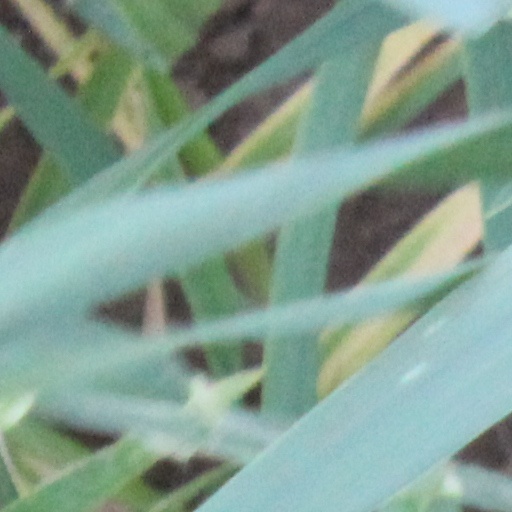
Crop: wheat